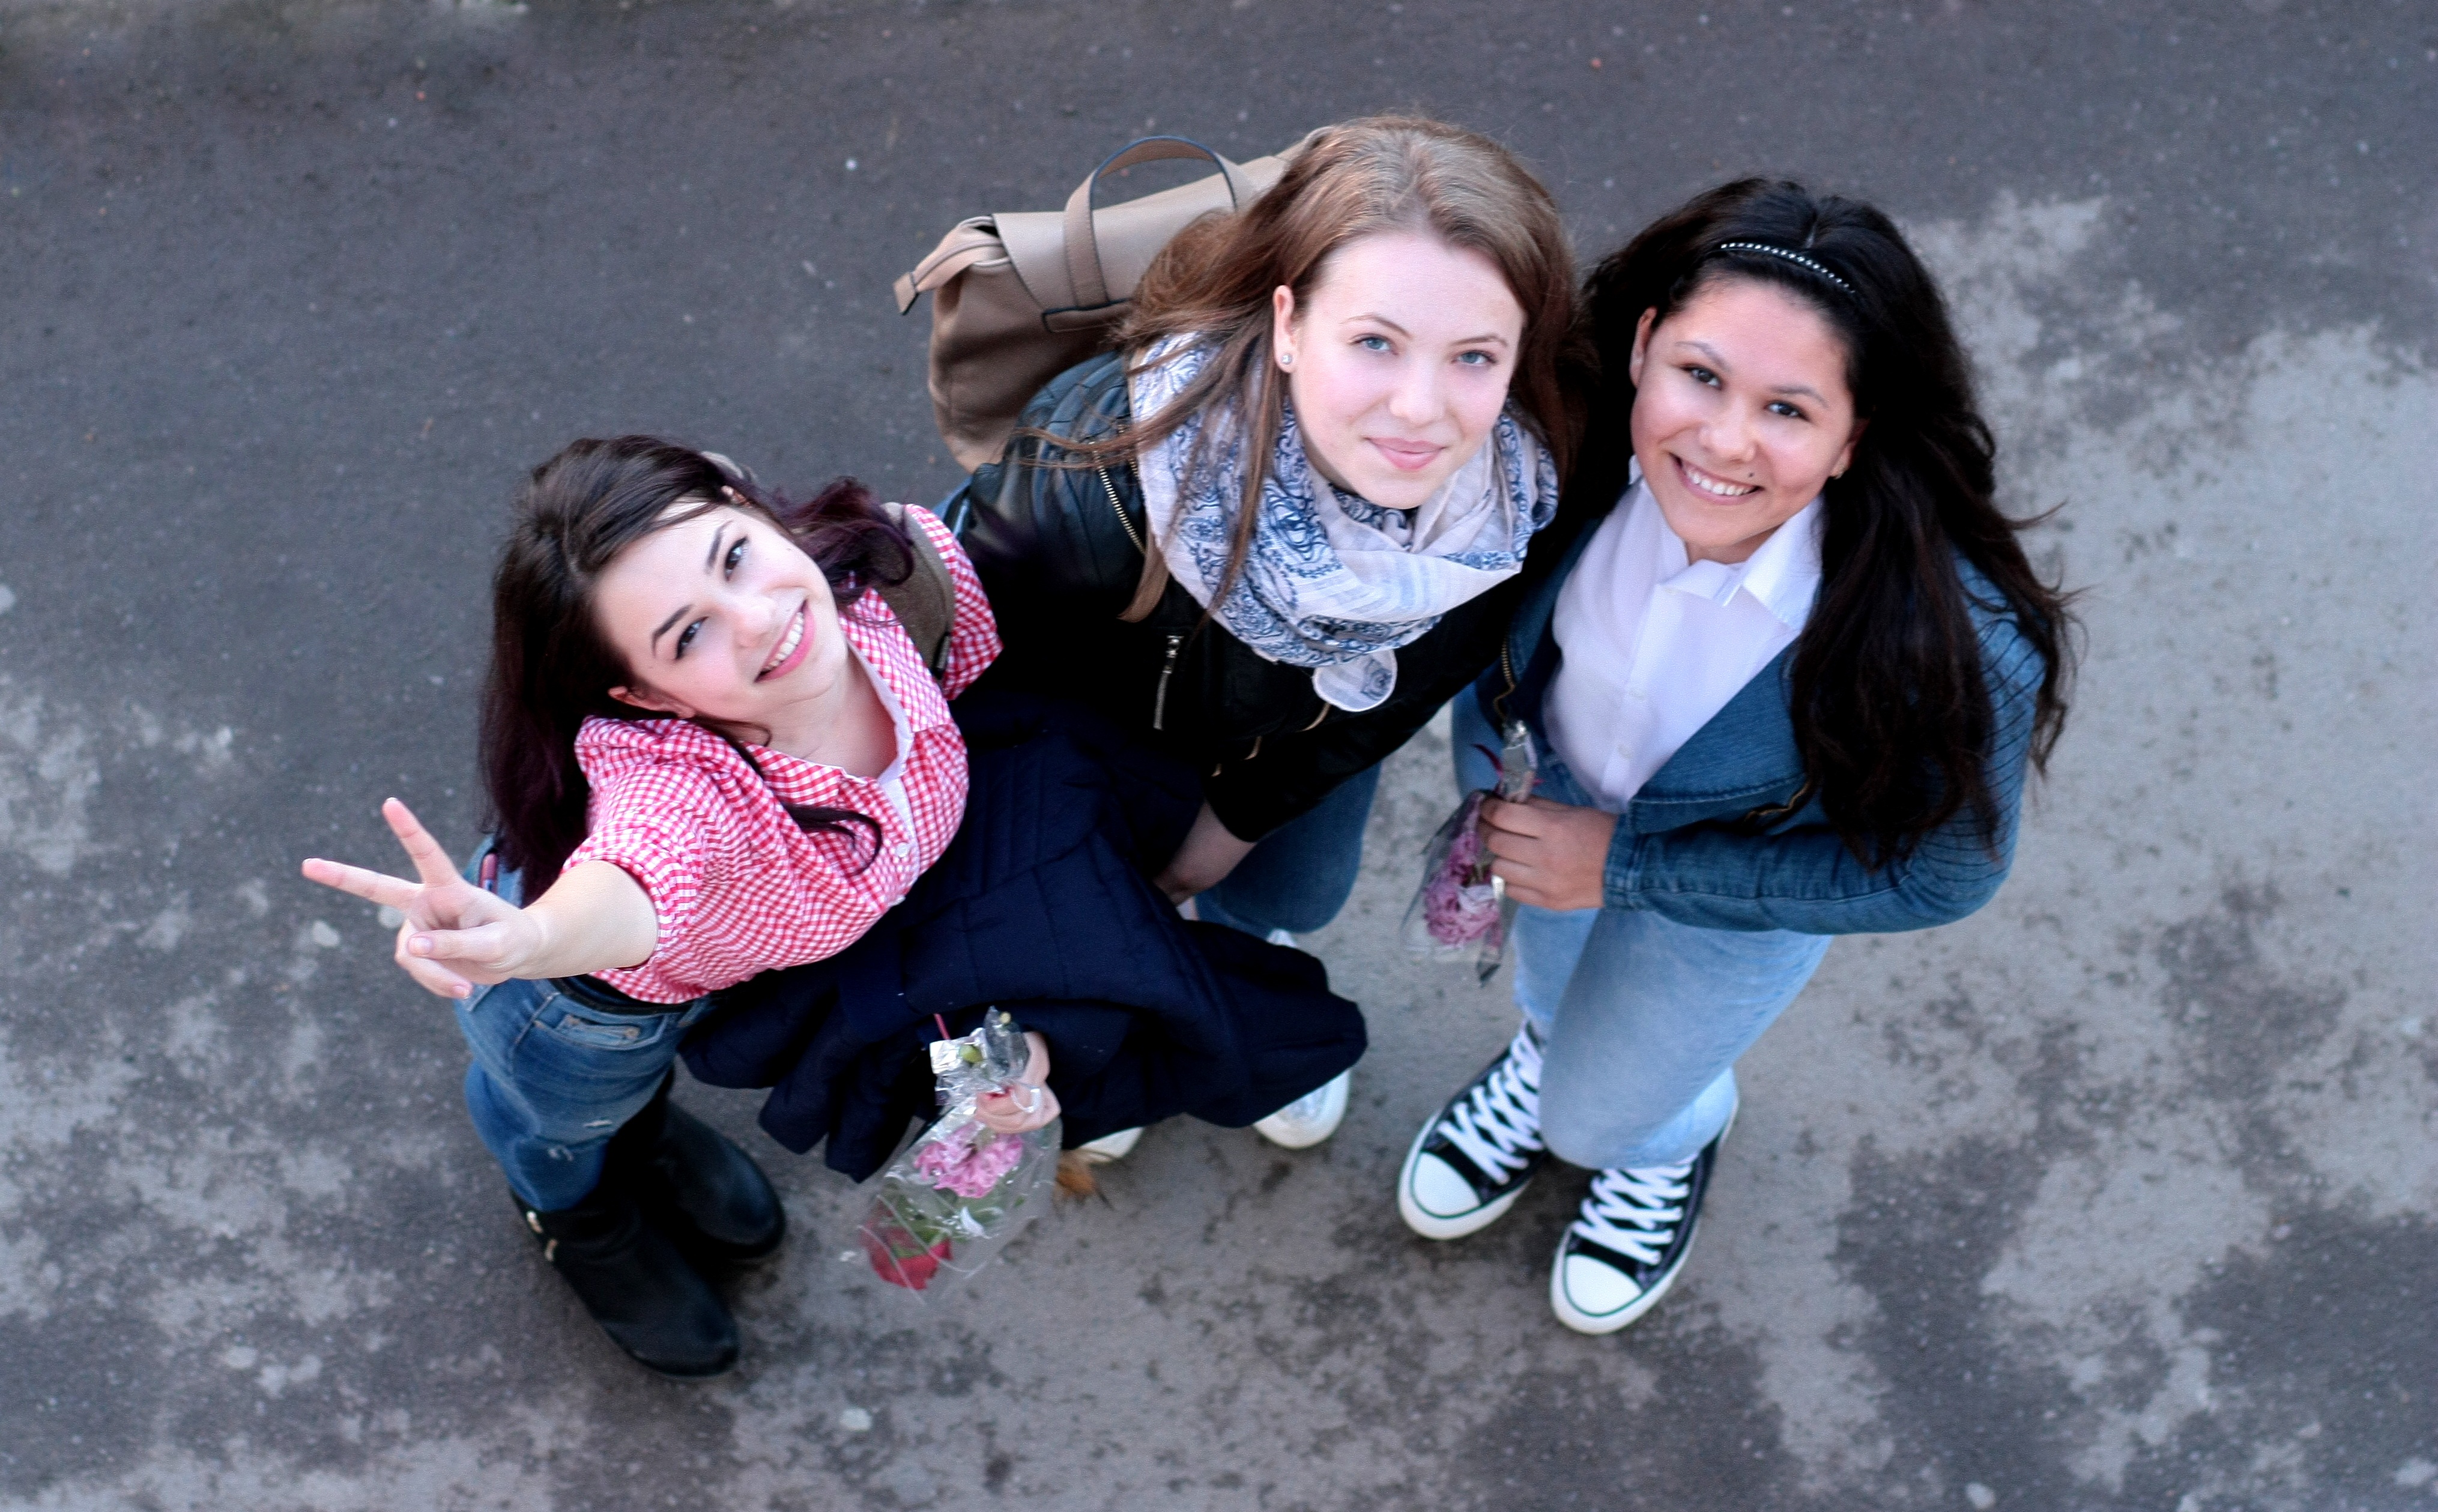
person, people, photography, child, friendship, smile, sibling, buddy, family, girls, beauty, schoolgirls, photo shoot, portrait photography, social group